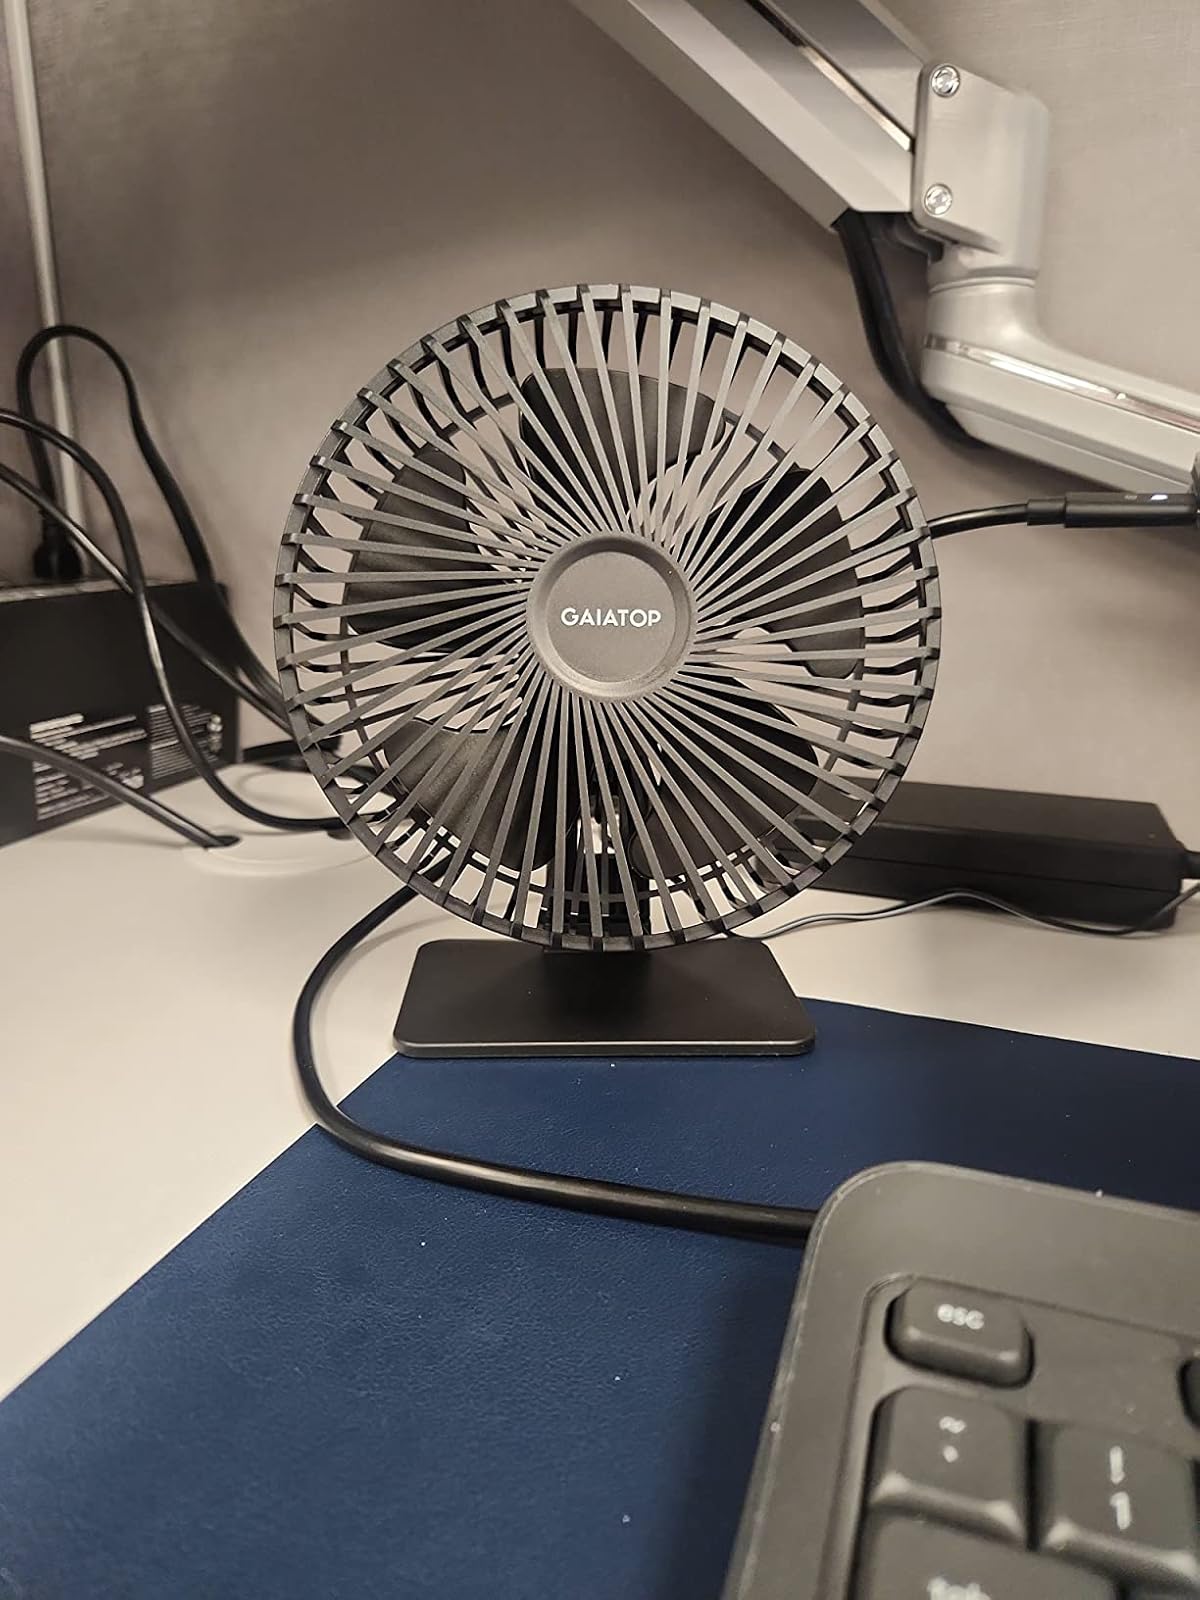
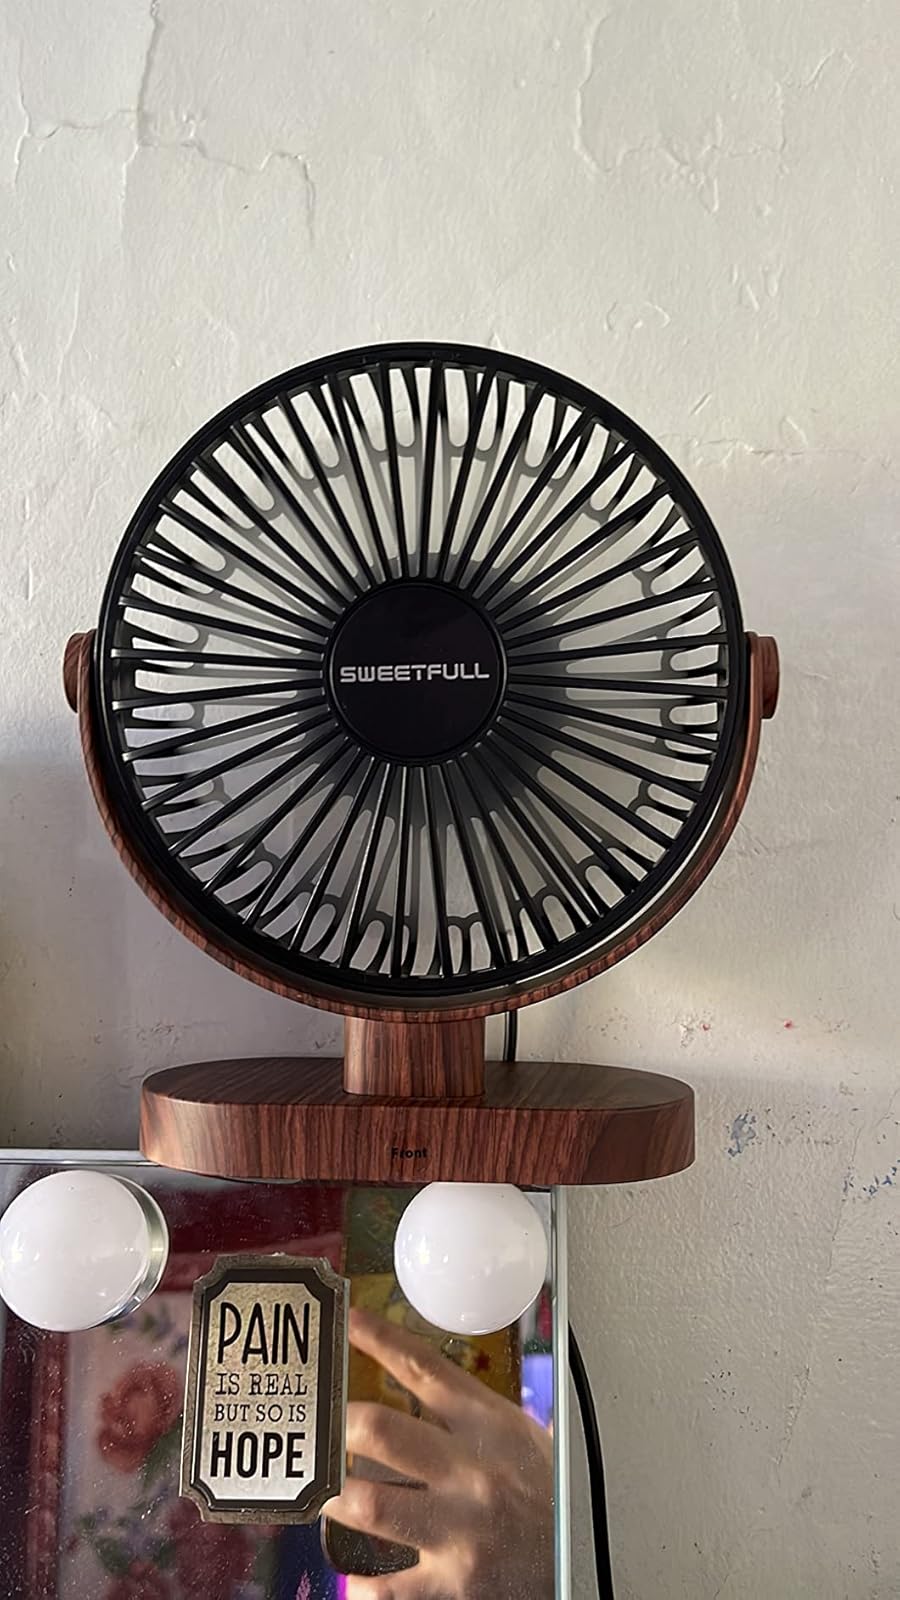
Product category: fan
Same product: no